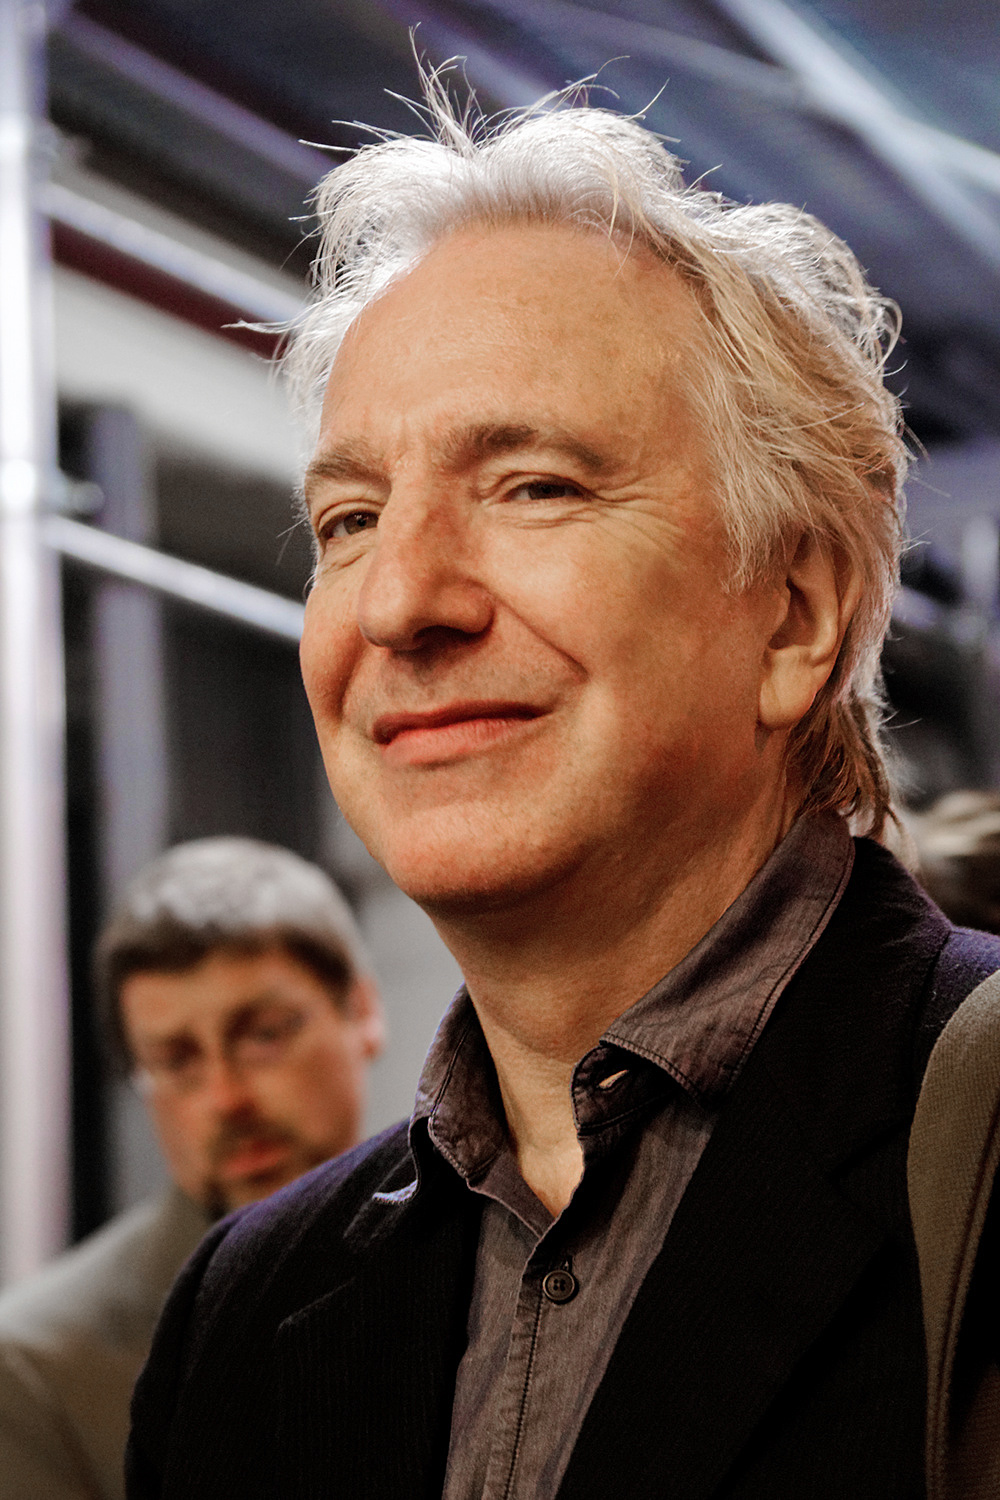
แอลัน ริกแมน

| image = Alan Rickman after Seminar (3).jpg
| caption = ริกแมนในเดือนพฤศจิกายน 2011
| birth_place = แอ็กตัน, ลอนดอน, ประเทศอังกฤษ
| death_place = ลอนดอน, ประเทศอังกฤษ
| occupation = นักแสดง, ผู้กำกับภาพยนตร์
| years_active = พ.ศ. 2521 – พ.ศ. 2559
| spouse = ริมา ฮอร์ตัน (พ.ศ. 2555 – พ.ศ. 2559)
แอลัน ซิดนีย์ แพทริก ริกแมน (; 21 กุมภาพันธ์ ค.ศ. 1946 – 14 มกราคม ค.ศ. 2016) เป็นนักแสดงชายชาวอังกฤษ มีผลงานเด่นคือบท "ฮันส์ กรูเบอร์" ใน "นรกระฟ้า" และ "เซเวอร์รัส สเนป|ศ.เซเวอร์รัส สเนป" ใน "แฮร์รี่ พอตเตอร์" ริกแมนได้รับรางวัลลูกโลกทองคำ รางวัลเอมมีและรางวัลสมาคมนักแสดงภาพยนตร์และโทรทัศน์ จากเรื่อง "Rasputin: Dark Servant of Destiny"
แอลัน ริกแมนเกิดเมื่อวันที่ 21 กุมภาพันธ์ ค.ศ. 1946 เป็นบุตรของเบอร์นาร์ด ริกแมนกับมาร์กาเร็ต ดอรีน โรส บาร์ตเล็ตต์ เขามีพี่ชาย 1 คนชื่อ เดวิด และมีน้องชายและน้องสาวชื่อ ไมเคิลและชีลา ในวัยเด็กริกแมนมีความถนัดด้านศิลปะจึงได้รับทุนให้เรียนที่โรงเรียนมัธยมลาไทเมอร์ (Latymer Upper School) ที่นั่นเขาเริ่มสนใจในด้านการแสดง ต่อมาริกแมนเรียนต่อที่สถาบันศิลปะเชลซีและราชสถาบันศิลปะ เมื่อเรียนจบเขาทำงานเป็นนักออกแบบภาพกราฟิกส์ร่วมกับเพื่อน ๆ ก่อนจะตัดสินใจเป็นนักแสดงและเข้าเรียนที่ราชสถานศิลปะการละคร (ประเทศอังกฤษ)|ราชสถาบันศิลปะการแสดง (RADA) บทบาทแรกที่ทำให้ริกแมนเป็นที่รู้จักคือบท "วีกง เดอ วาลมง" จากเรื่อง "Les Liaisons dangereuses" (สัมพันธ์อันตราย) ในปี ค.ศ. 1985 บทบาทนี้ทำให้เขาได้เข้าชิงรางวัลโทนีและรางวัลดรามาเดสก์ BroadwayWorld.com – Les Liaisons Dangereuses Tony Award Infosite; retrieved 7 January 2008. Star of Stage and Screen Alan Rickman Dies at 69 - Broadway ถึงแม้ริกแมนจะมีชื่อจากการรับบทร้าย แต่เขาก็มีผลงานที่โดดเด่นในหลายบทบาทเช่น "เจมี" ใน "Truly, Madly, Deeply", "พันเอกแบรนดอน" ใน "Sense and Sensibility", "แฮร์รี" ใน "ทุกหัวใจมีรัก", "โอฮารา" ใน "An Awfully Big Adventure" และ "อเล็กซานเดอร์ เดน" ใน "Galaxy Quest"
ริกแมนแต่งงานกับริมา ฮอร์ตันในปี ค.ศ. 2012 retrieved April 23, 2015. Bild-Zeitung online หลังทั้งคู่อยู่ด้วยกันมาตั้งแต่ ค.ศ. 1977 ริกแมนเสียชีวิตเมื่อวันที่ 14 มกราคม ค.ศ. 2016 ด้วยโรคมะเร็งตับอ่อน Alan Rickman: British actor died from 'pancreatic cancer' - The Independent
== อ้างอิง ==
== แหล่งข้อมูลอื่น ==
*
หมวดหมู่:นักแสดงอังกฤษ
หมวดหมู่:นักแสดงจากลอนดอน
หมวดหมู่:เสียชีวิตจากมะเร็งตับอ่อน